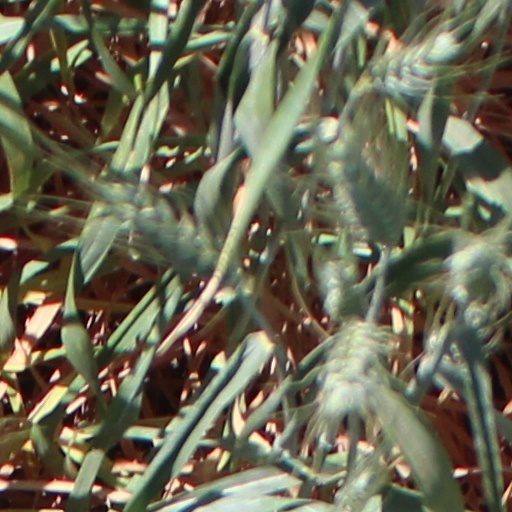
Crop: wheat